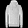
Label: Pullover